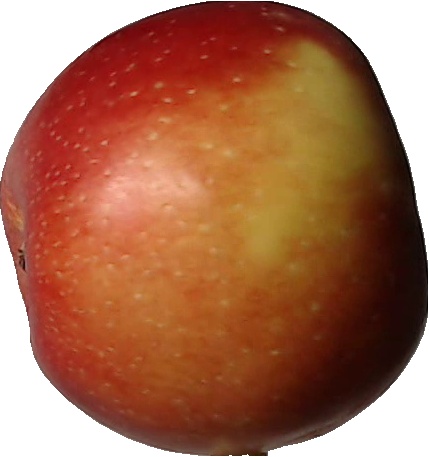
Label: apple_braeburn_1